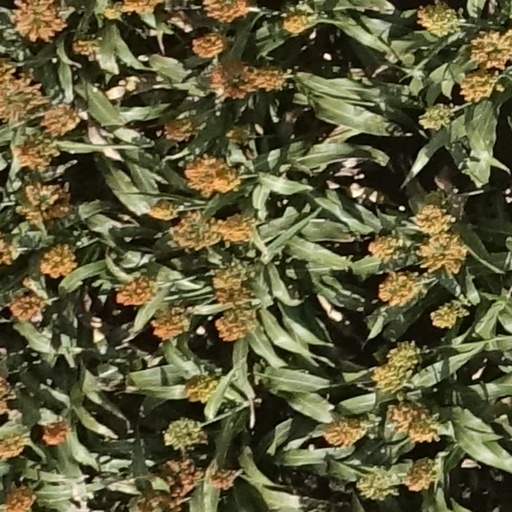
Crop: sorghum